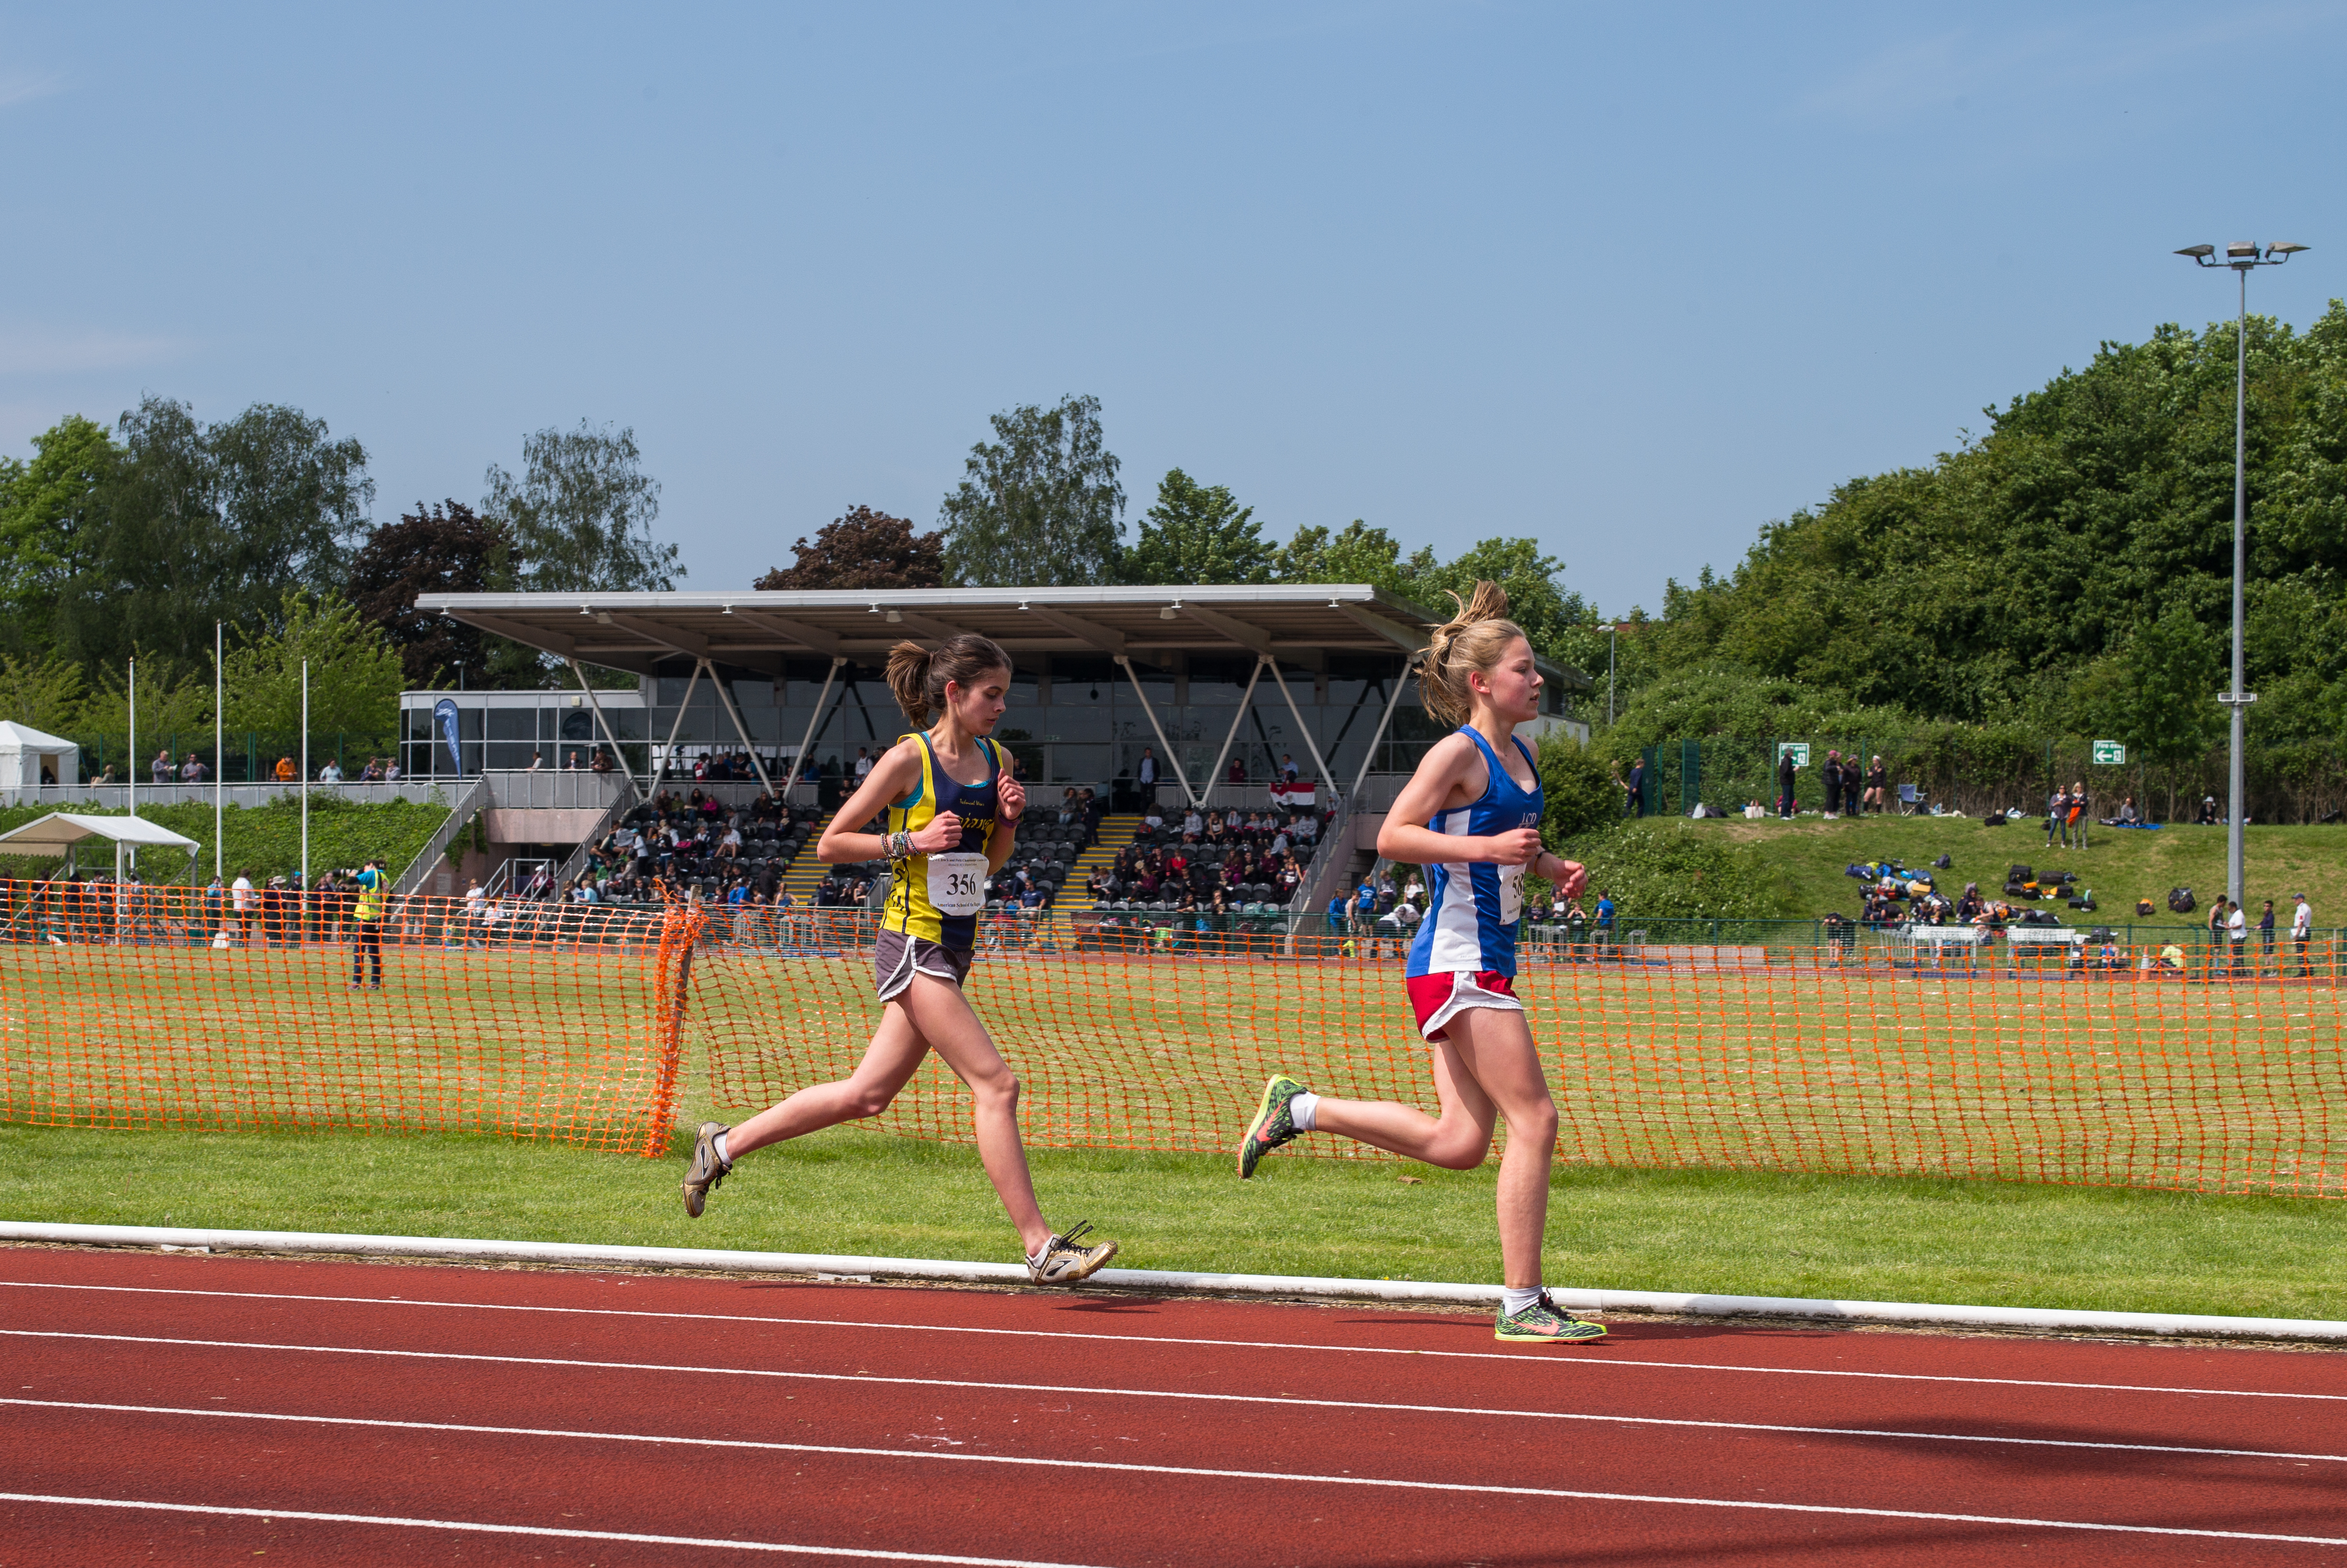
outdoor, track, field, running, jumping, europe, high, runner, ash, england, 2016, race, competition, london, hague, international, girls, m, american, team, sports, boys, racing, 50, school, championship, junior, leica, 240, summilux, varsity, athlete, athletics, athletes, meet, isst, hillingdon, sprint, hurdle, physical exercise, human action, track and field athletics, heptathlon, middle distance running, 800 metres, 4 100 metres relay